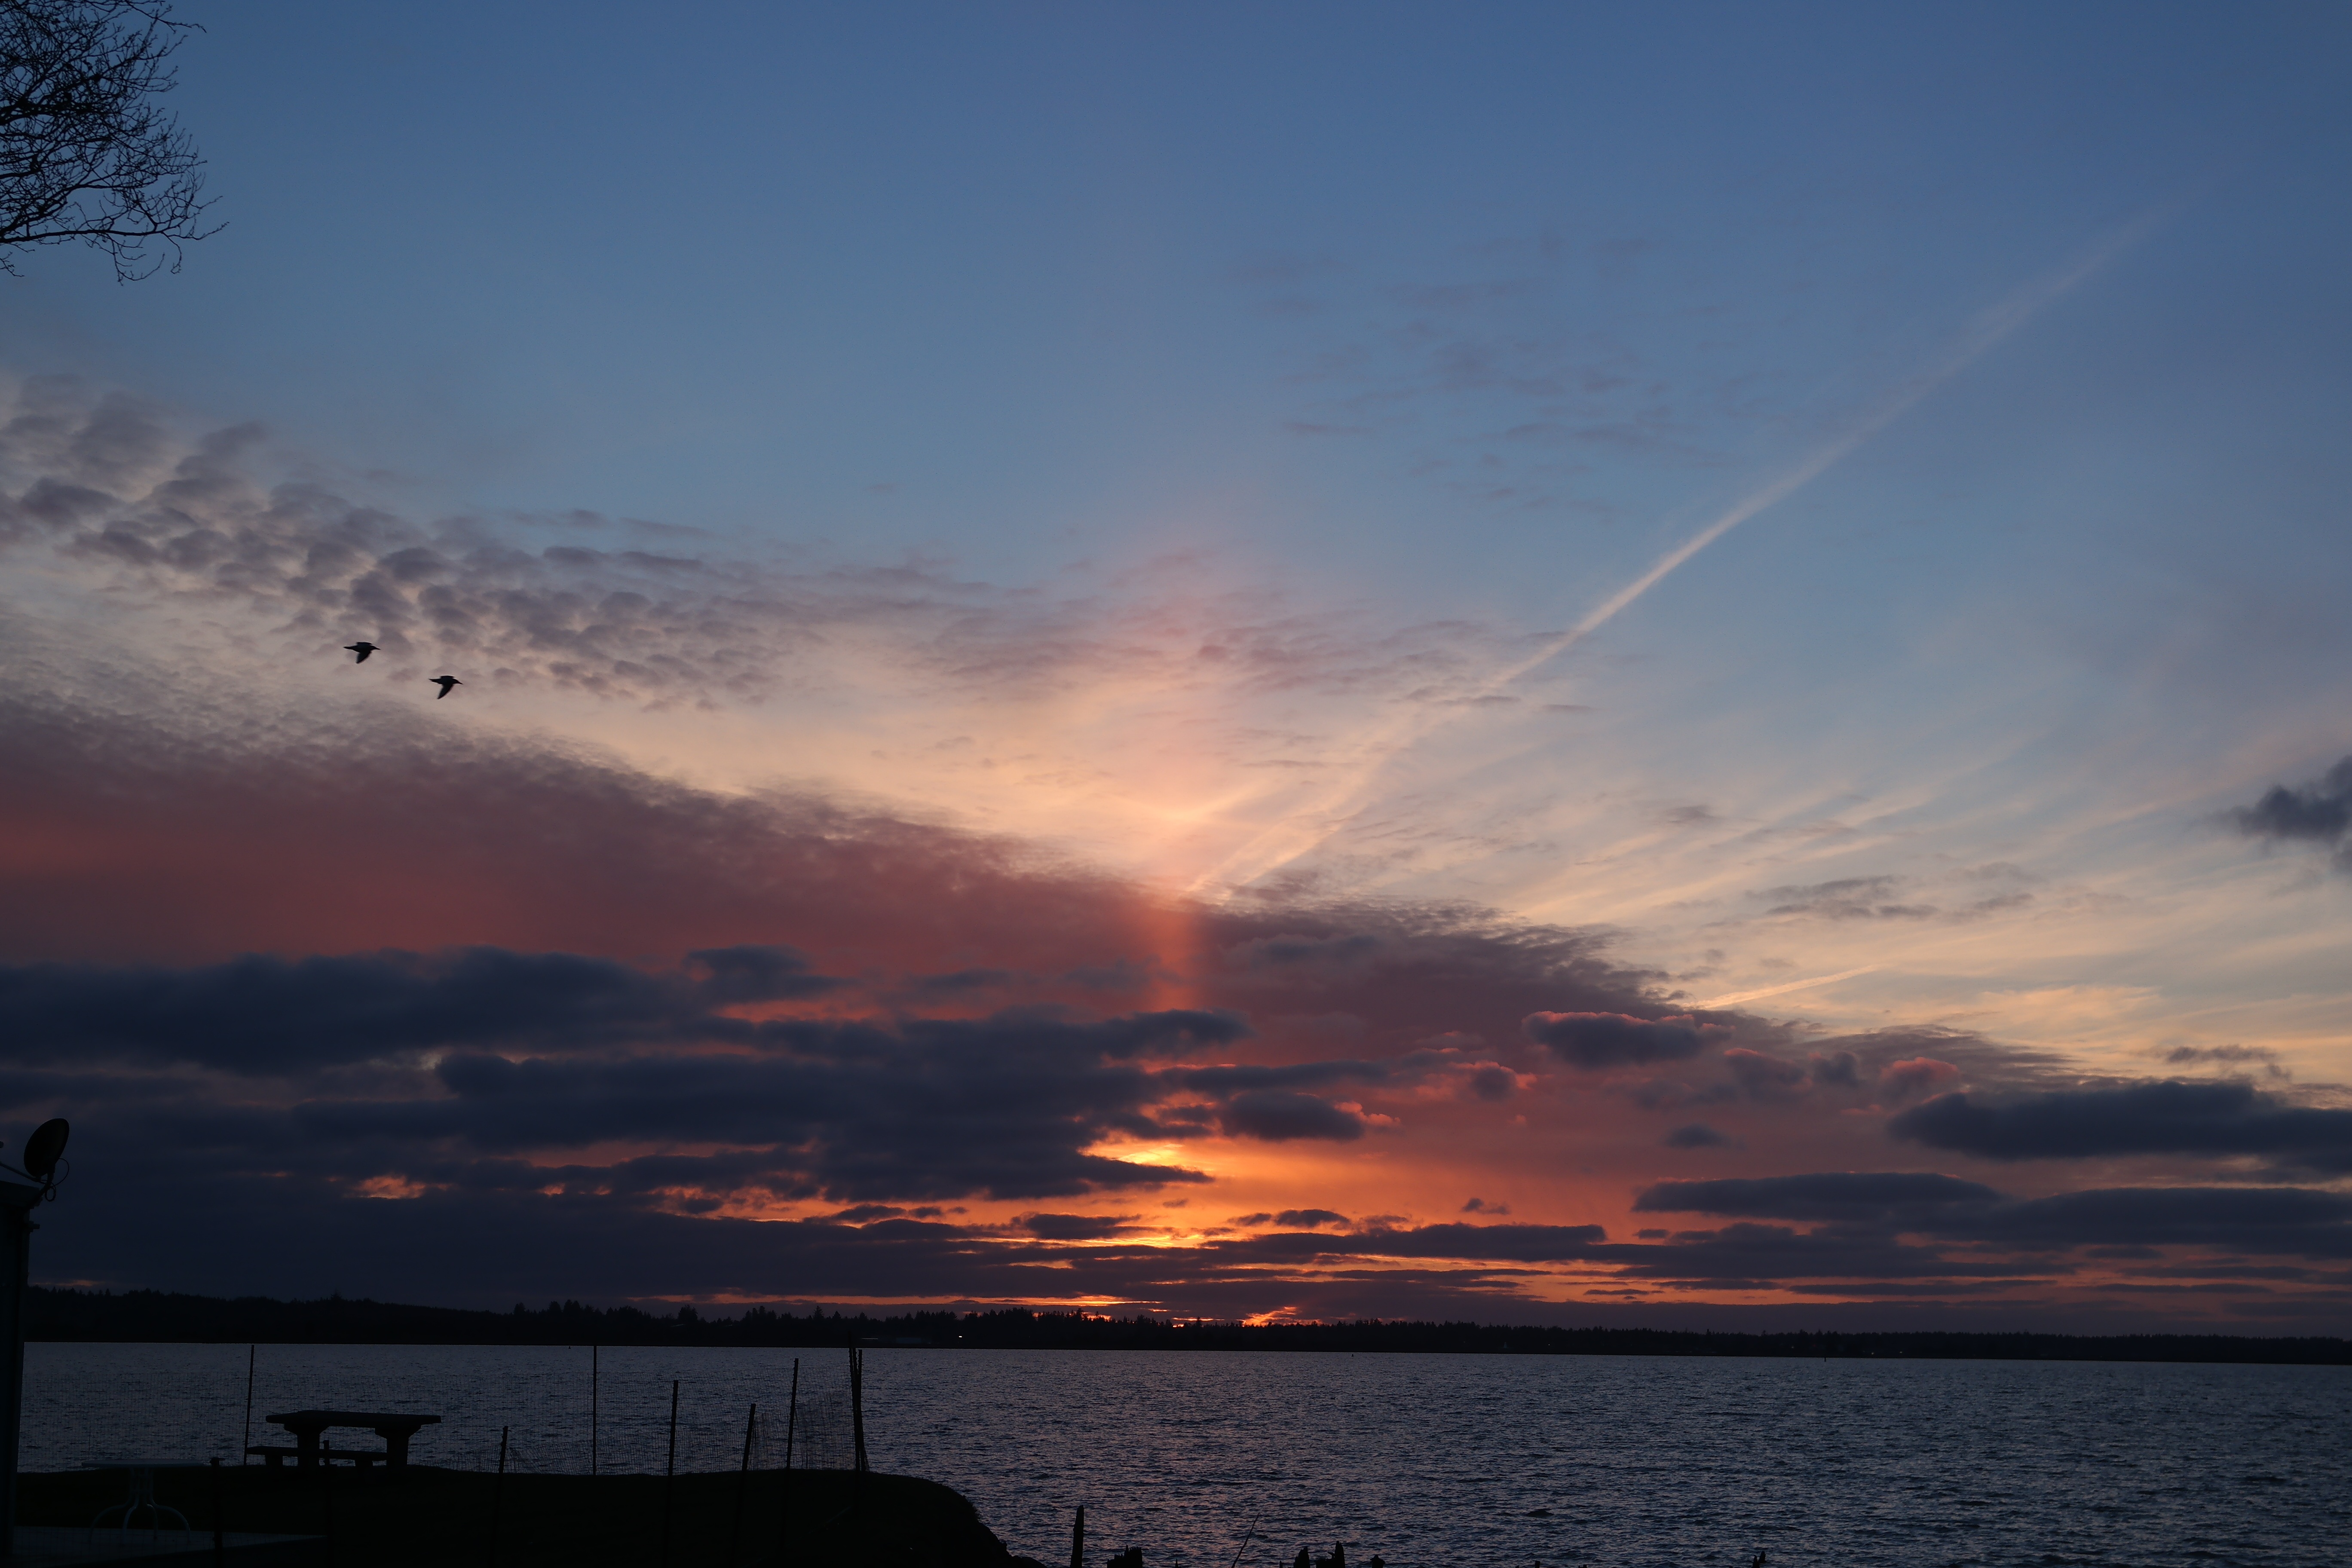
sea, nature, outdoor, ocean, horizon, cloud, sky, sun, sunrise, sunset, sunlight, morning, dawn, summer, dusk, evening, red, pacific, oregon, afterglow